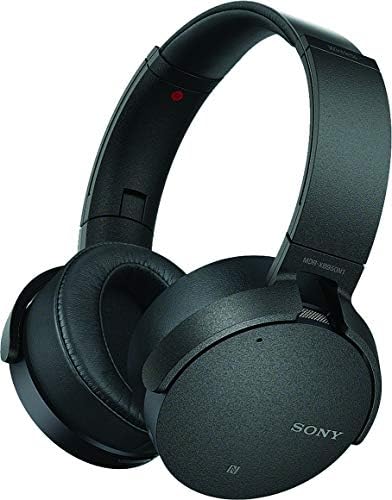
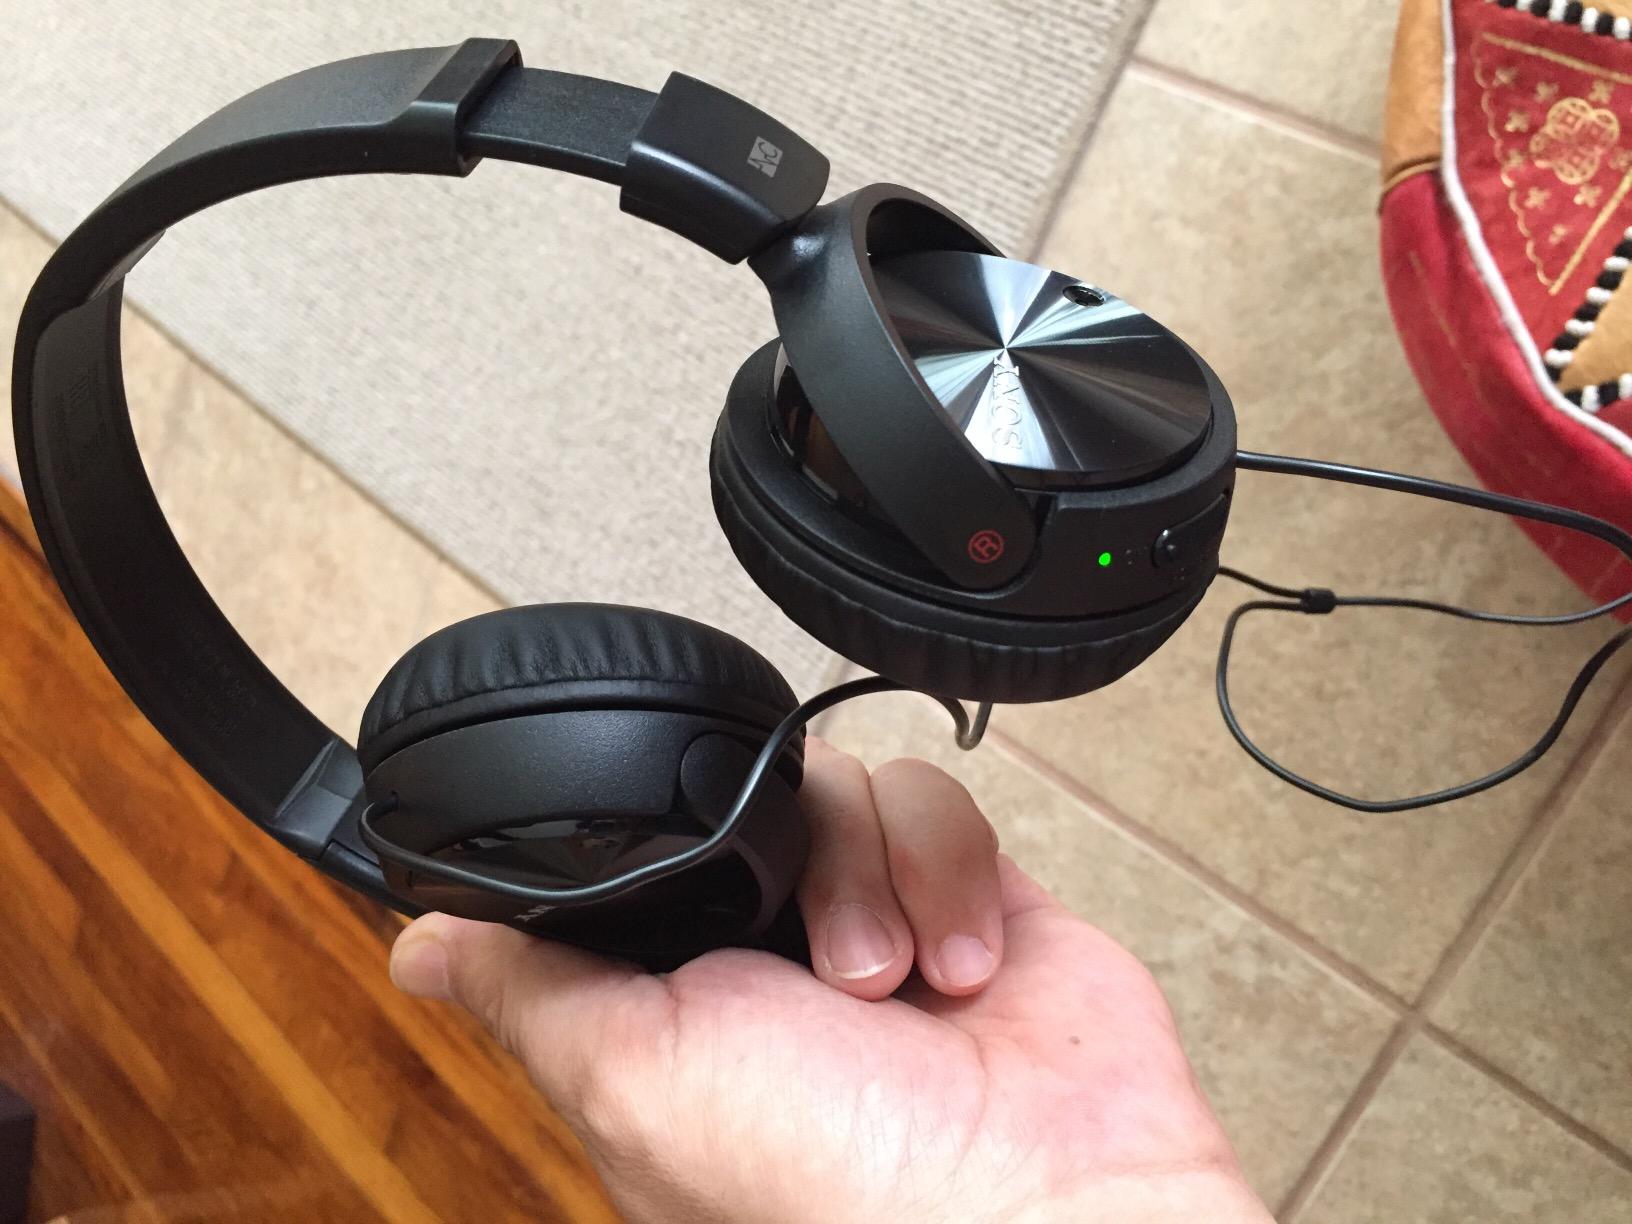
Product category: headphones
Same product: no